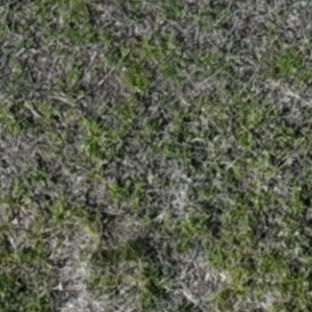
Month: may